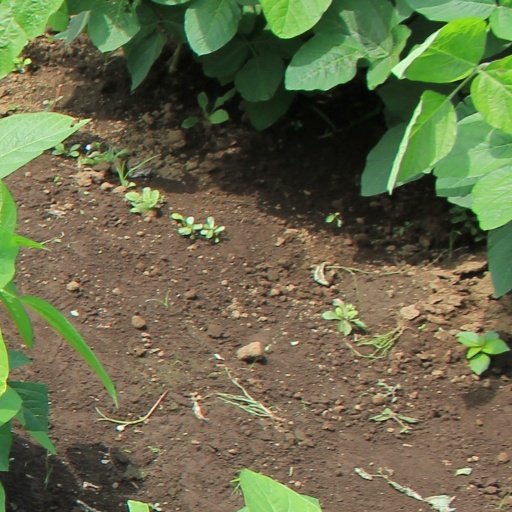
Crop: soybean